Badger Mountain (Benton County, Washington)

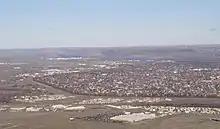
Central Richland as seen from Badger Mountain

There are two trails leading to the peak of the mountain, with three other trails on the slopes of the mountain. Badger Mountain is a popular location for hiking and photography because of its height above the Tri-Cities and the views it gives. On a clear day from the peak one can see Rattlesnake Mountain, and the Blue Mountains as well as major Cascade Mountains such as Mount Hood, Mount Adams, Mount Rainier and Mount Stuart.